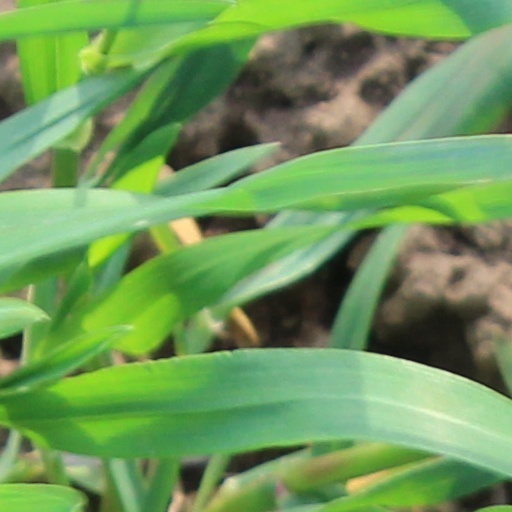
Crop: wheat